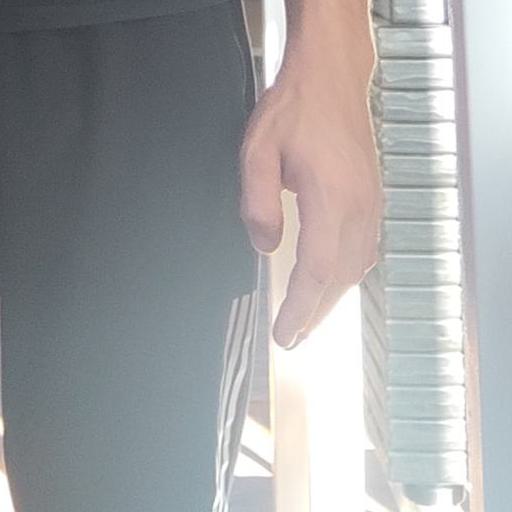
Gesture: no_gesture